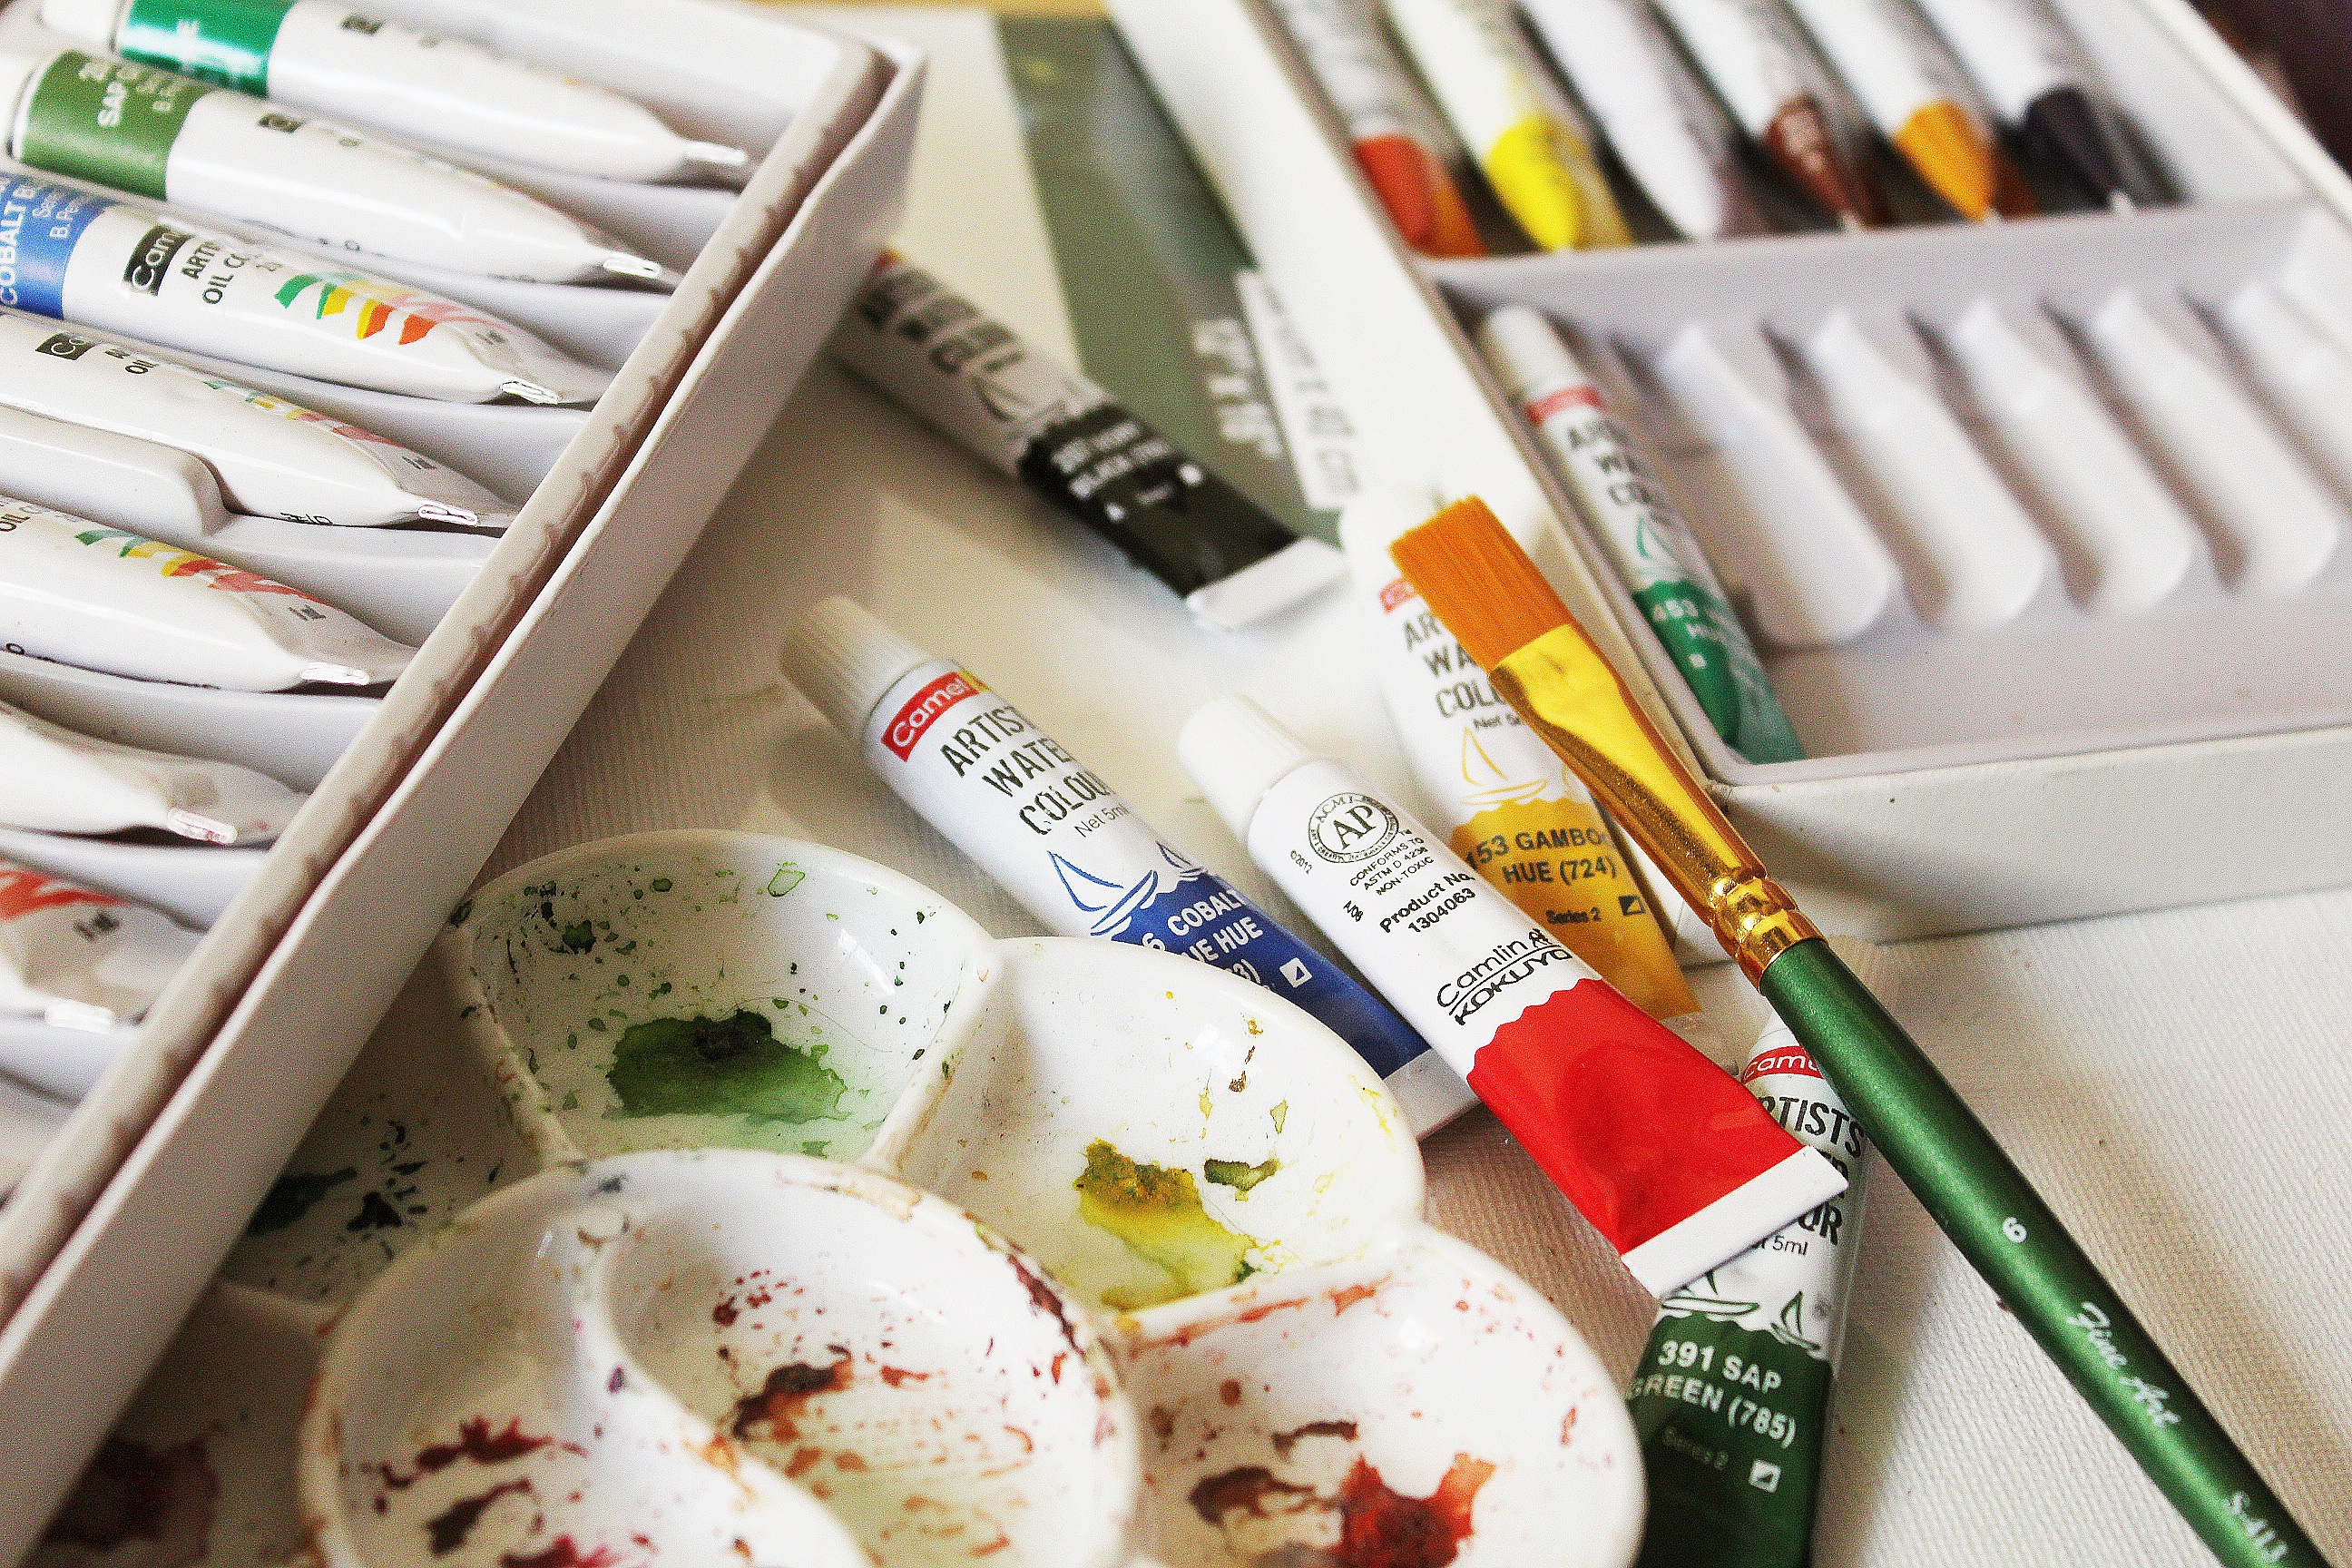
dish, meal, food, ice cream, asian food, flavor